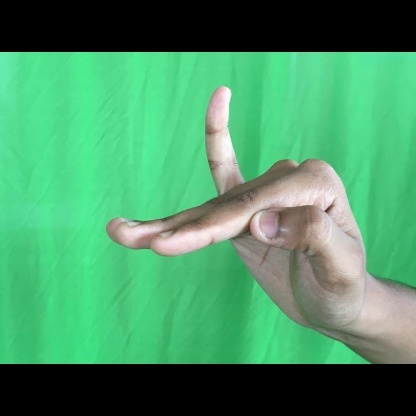
Mudra: Hamsapaksha